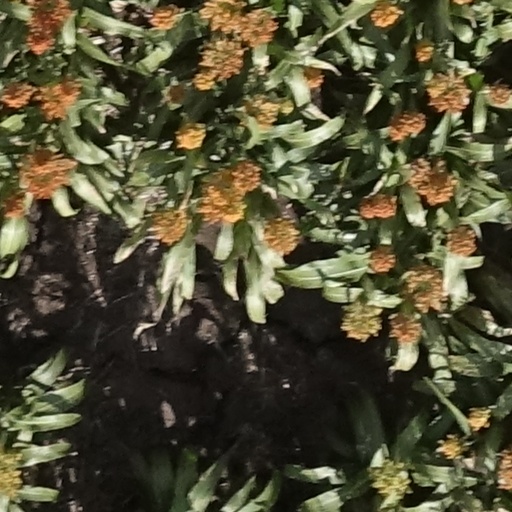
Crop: sorghum